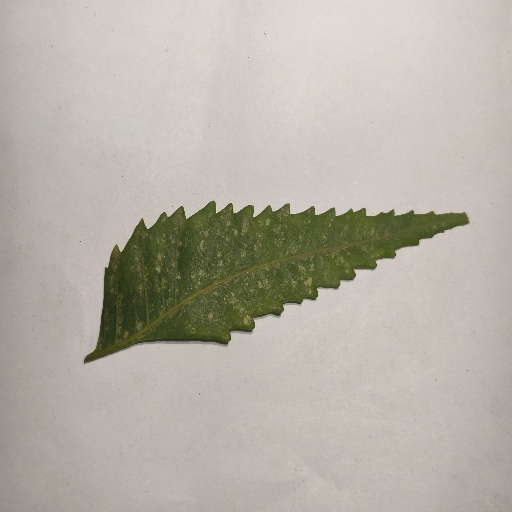
Species: Neem
Leaf condition: Powdery Mildew